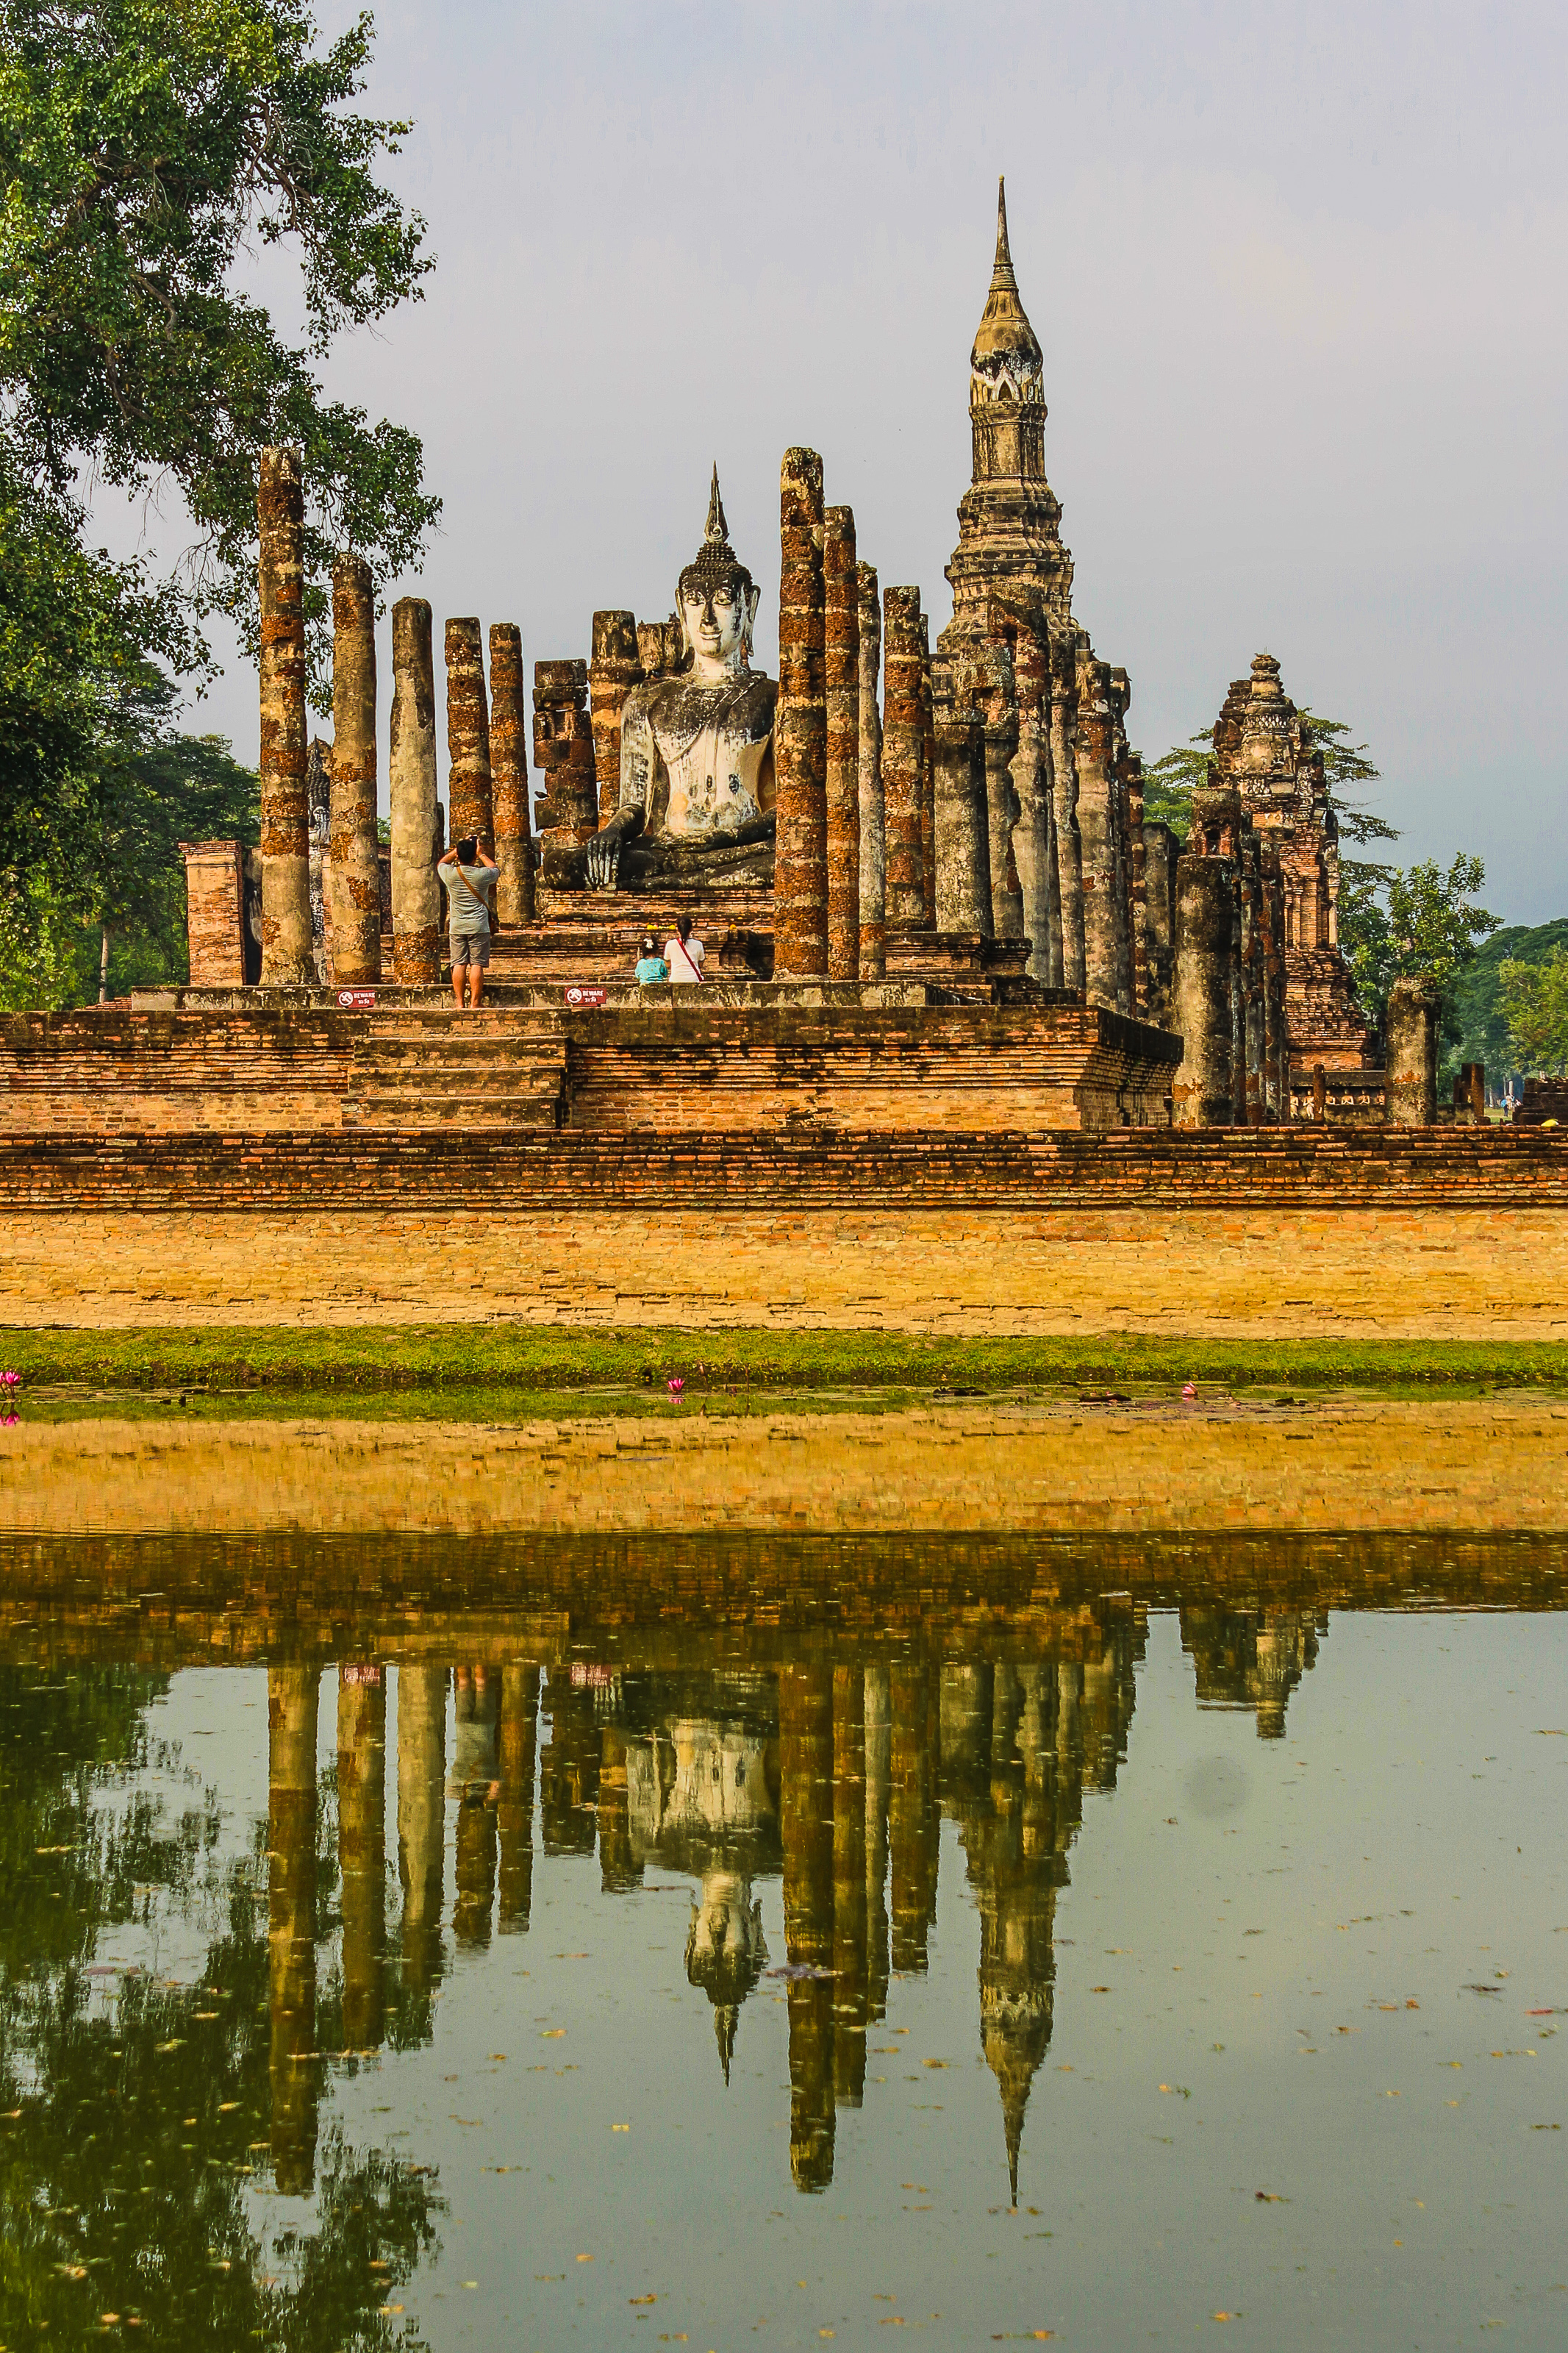
ancient, archeology, architecture, art, asia, buddha, buddhism, buddhist, civilization, cultural, culture, destination, east, famous, heritage, historical, history, landmark, meditation, old, pagoda, park, religion, ruin, scene, sculpture, seated, siam, site, southeast, statue, stone, sukhothai, symbols, temple, thai, thailand, thailand temple, tourism, tourist, traditional, travel, unesco, wat, worship, reflection, historic site, water, place of worship, sky, building, ruins, ancient history, waterway, hindu temple, unesco world heritage site, spire, tree, reflecting pool, tourist attraction, river, bank, archaeological site, medieval architecture, plant, wildlife, symmetry, tower